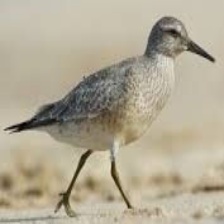
Species: RED KNOT
Scientific name: CALIDRIS CANUTUS
ImageNet parent category: red-backed_sandpiper